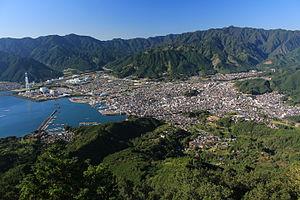
Owase est une ville située dans la préfecture de Mie, au Japon.